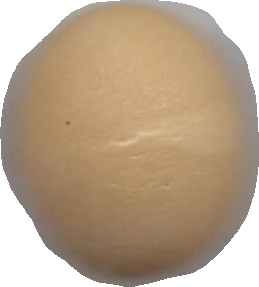
Variety: Grobogan